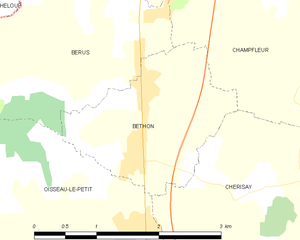
Carte des communes françaises